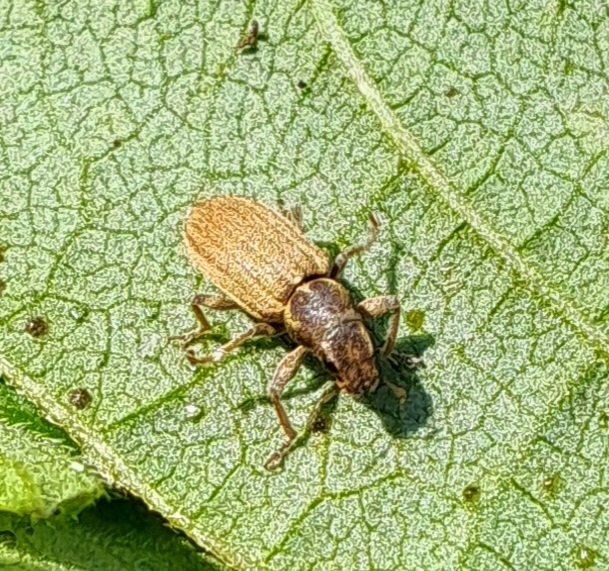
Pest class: pea_leaf_weevil